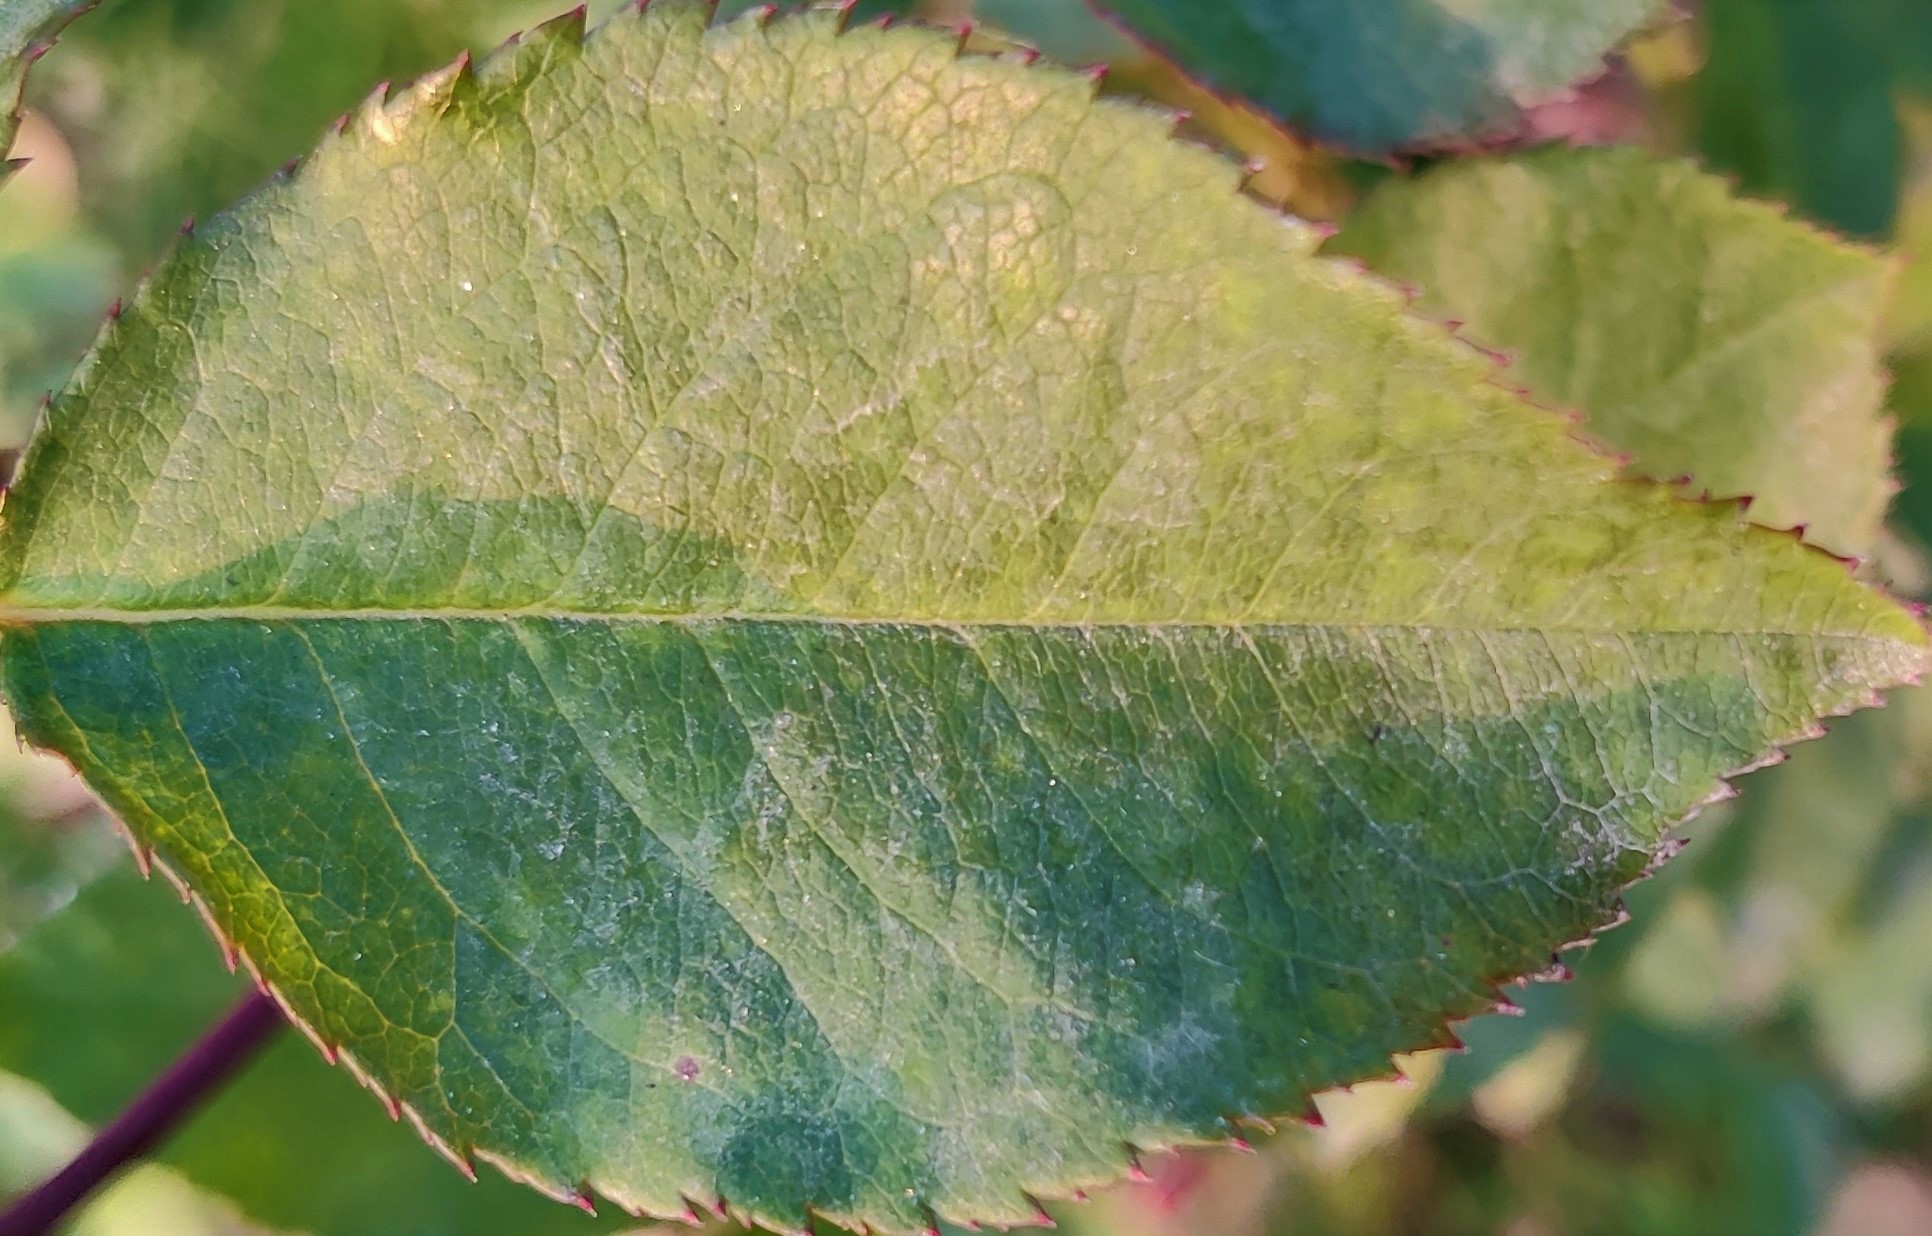
Label: Fresh Leaf